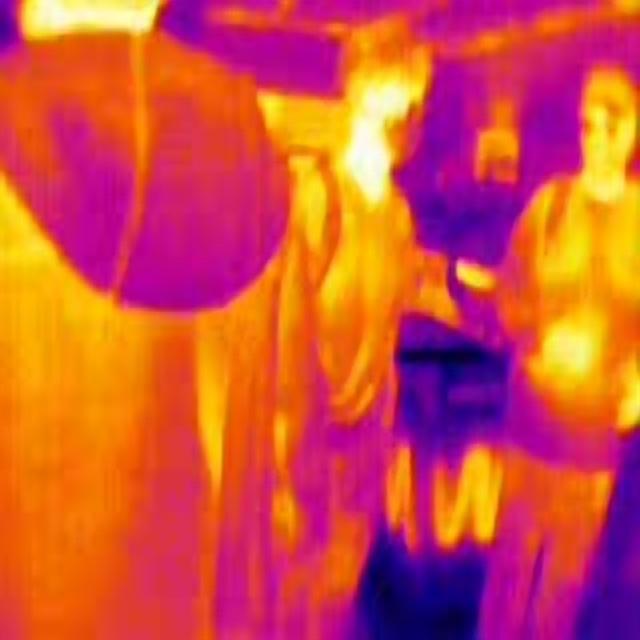
Detected objects:
label: person
label: person
label: person